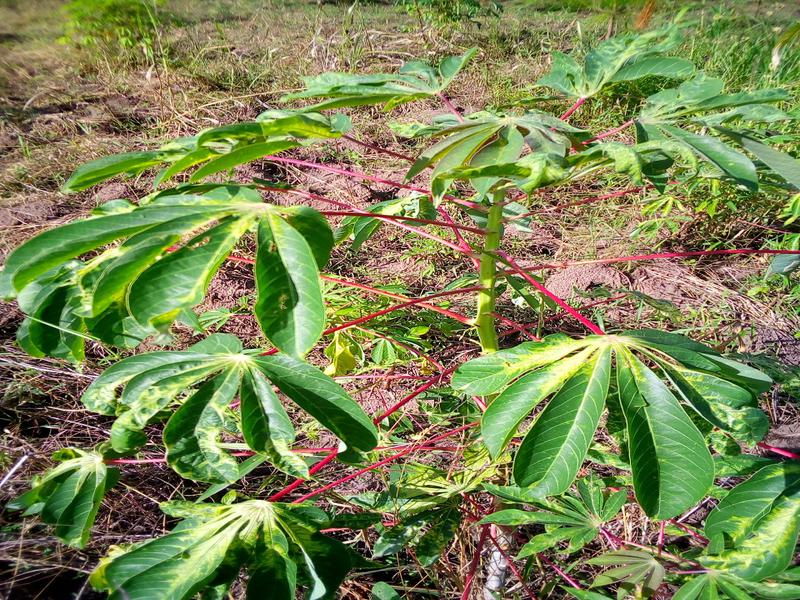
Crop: cassava
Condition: mosaic_disease